Tova Magnusson

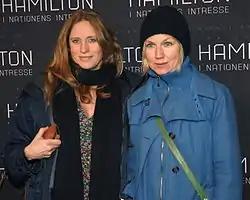
Magnusson (right) in Stockholm in 2012.

She was born in Huddinge and raised in Sorunda, both in Stockholm County, Sweden. She was married to fellow Swedish actor and director Figge Norling from 1992 until their divorce in 2004. They have two children.